John Stricker

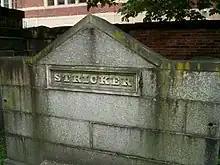
Grave at Westminster Hall and Burying Ground, (later site of Westminster Presbyterian Church built over a portion of the burial ground), North Greene and West Fayette Streets.

Stricker married Martha Bedford (1763–1816), daughter of Gunning Bedford, of Philadelphia, in 1783. They had six daughters and a son: